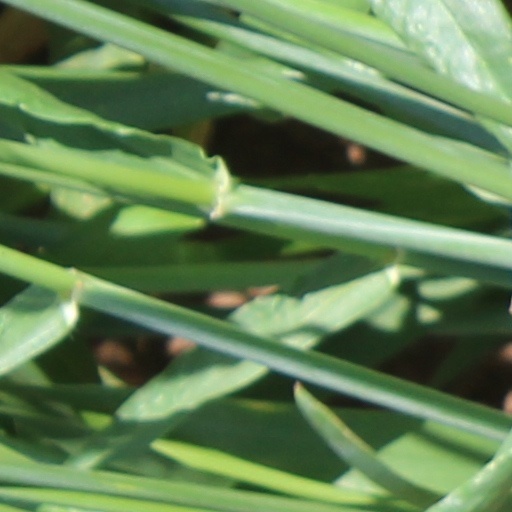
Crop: wheat